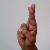
The image shows a hand gesture representing the letter 'R' in Indian Sign Language.